Gold Point Mill

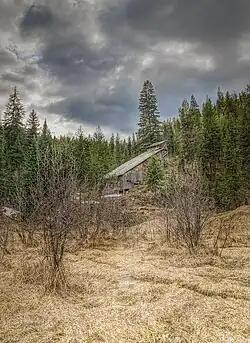

Gold Point Mill, located is on United States Forest Service Road 222 near Elk City in Idaho County, Idaho. It was listed on the National Register of Historic Places in 2000.